Battle of Nicopolis (1798)

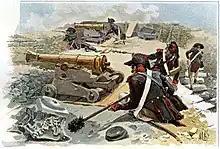
French guns at the right redoubt, painting by Felician Myrbach

The course of the subsequent battle is also not entirely clear, as the eyewitness and third-hand accounts offer partial views of the event at best. According to the reconstruction by the historian James S. Curlin, already at midnight on 22/23 October the Albanians fired their guns, accompanied by loud cries. La Salcette and Richemont left their quarters in Preveza and headed to the fortifications to assume command. Fifty French soldiers were left in Preveza under Captain Blanc to maintain order, and a further fifty were stationed outside the city under Captain Jean-Marie Tissot as a rearguard and to cover a French retreat. The right of the French center was given to the local civil guard, under Panos Tzarlabas. The first attack was launched by 500 Albanians under Mukhtar Pasha shortly after. Either then or shortly before that, Christakis Kalogeros, Perraivos, and seventy Prevezans deserted the French lines and made for the shore, from where they escaped on boats to the Ionian Islands.